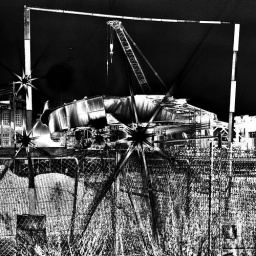
m74 motorway bridge- under construction - black and white